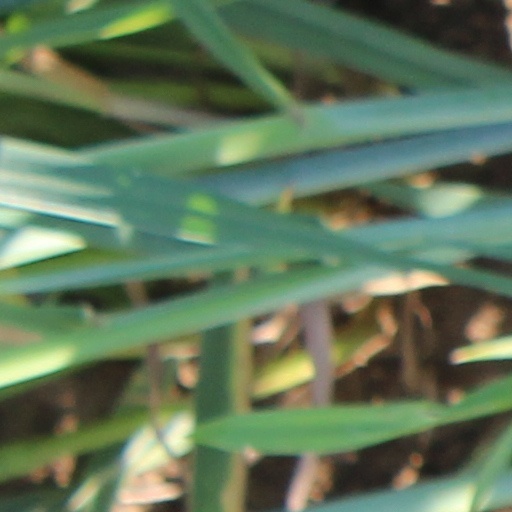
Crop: wheat